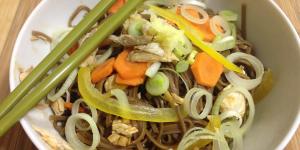
ensalada de fideos chinos con pollo